School of Practice

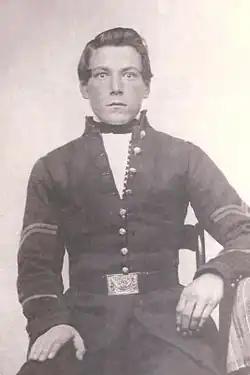
Alumnus Augustus Meyers, whose writings are the main historical documentation of the school (1856)

The School of Practice (School of Practice for U.S.A. Field Musicians) at Fort Columbus, Governors Island, in New York Harbor was the United States Army's institute for musical training before and during the American Civil War. Much of the historical documentation of the School comes from "Ten Years in the Ranks, U.S. Army", a book written by Augustus Meyers after enlisting at age twelve in the 1850s. The first part deals with the School of Practice. The official training guide, adopted by the War Department, was George G. Bruce's "The Drummers and Fife Guide", which was used until the end of the Civil War.